Spanish frigate Canarias

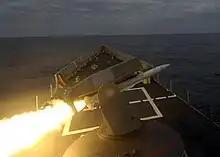

The "Santa María" class are a series of six guided missile frigates based on the American . The "Oliver Hazard Perry" class had been conceived as a way to reduce unit costs while maintaining an anti-air warfare (AAW) platform with anti-submarine (ASW) and anti-surface warfare capabilities. The "Oliver Hazard Perry" class came in two forms, the short-hulled and long-hulled, with the "Santa María" class being of the later with additional beam to allow for more top weight for future modifications. The class came in two batches, with the first four being of batch one and the final two of the second. The first batch of ships have a displacement of light, standard and at full load. The second batch have the same light and standard displacements, with a full load displacement of . The frigates measure long overall and at the waterline with a beam of and a standard draught of and a maximum draught at the sonar dome of . The ships have a complement of 223 sailors including 13 officers.